All Dogs Go to Heaven: The Series

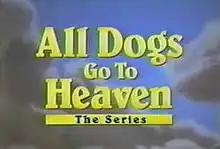
The title card of the animated series.

All Dogs Go to Heaven: The Series is an American animated sitcom, which aired from 1996 to 1998 in syndication and on Fox Family from 1998 to 1999 with 40 half-hour episodes produced in total. Don Bluth's 1989 animated feature "All Dogs Go to Heaven" featured a disreputable mongrel (with a mixture of a German Shepherd) named Charlie who died, went to heaven, escaped back to Earth for vengeance on his murderer and then found redemption with the help of a young orphan girl named Anne-Marie. It spawned a 1996 sequel, "All Dogs Go to Heaven 2". The series takes place after the second film.